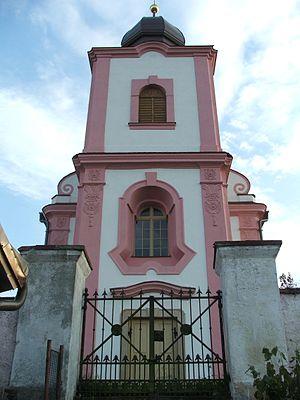
Krašovice est une commune du district de Plzeň-Nord, dans la région de Plzeň, en République tchèque. Sa population s'élevait à 368 habitants en 2019.